Episcopal Diocese of Iowa

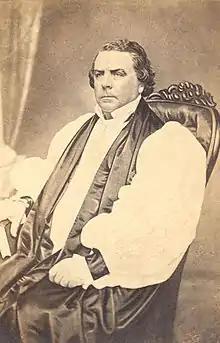
Henry Washington Lee

The Episcopal Church in Iowa can trace its roots to 1836 when services were held occasionally in Dubuque by Richard F. Cadle. He was followed by E. G. Gear and J. Batchelder. Philander Chase, Bishop of Illinois, visited Scott County in the fall of 1837.